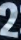
Number: 2